Sydney Showground (Moore Park)

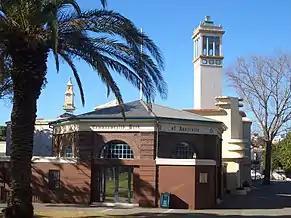
Former Sydney Showground, Moore Park, NSW

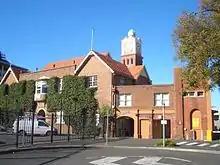
Showground showring

The former Sydney Showground (Moore Park) at Moore Park was the site of the Sydney Royal Easter Show in New South Wales, Australia, from 1882 until 1997. The Show was moved to the new Sydney Showground at Sydney Olympic Park, built for the Sydney 2000 Olympics.